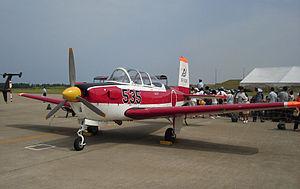
Le T-34 Mentor est un avion d'entraînement militaire américain, dérivé du Beechcraft Bonanza. Cet appareil a remplacé au début des années 1950 dans les écoles de l’USAF et de l’US Navy les nombreux biplaces d'entraînement de base datant de la Seconde Guerre mondiale. Des versions turbopropulsées, disposant de capacités tactiques, étaient toujours en service dans un certain nombre de pays en 2013 et au Japon Fuji Heavy Industries a relancé en 2000 la production d’un modèle modernisé. Les T-34C argentins ont participé aux opérations aériennes durant la guerre des Malouines.